Cyberman

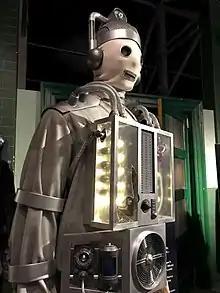
A "primitive" Mondasian Cyberman, on display at a Doctor Who exhibition

The Cybermen first appear in the serial "The Tenth Planet" in 1966, set in 1986. This story explains how, millions of years ago, Earth had a twin planet known as Mondas that was knocked out of solar orbit and drifted into deep space. The Mondasians, already far in advance of Earth's technology and fearful for their race's survival, replaced most of their bodies with cybernetic parts. Having eventually removed all emotion from their brains (to maintain their sanity), the natives installed a drive propulsion system to pilot the planet itself through space. As the original race was limited in numbers and were continually being depleted, the Mondasians – now Cybermen – became a race of conquerors who reproduced by forcibly changing other organic beings into Cybermen. The First Doctor (William Hartnell) opposes these Cybermen when they attempt to drain the Earth's energy to make way for Mondas' return to the Solar System; in this encounter, Mondas absorbs too much energy from Earth, destroying it and all Cybermen on Earth. The adventure takes its physical toll on the Doctor, forcing him to regenerate for the first time, becoming the Second Doctor (Patrick Troughton).